Sky position (RA, Dec in degrees): 204.629, 9.031
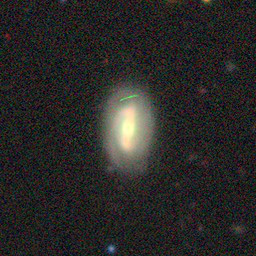
Galaxy morphology: Barred Spiral Galaxies